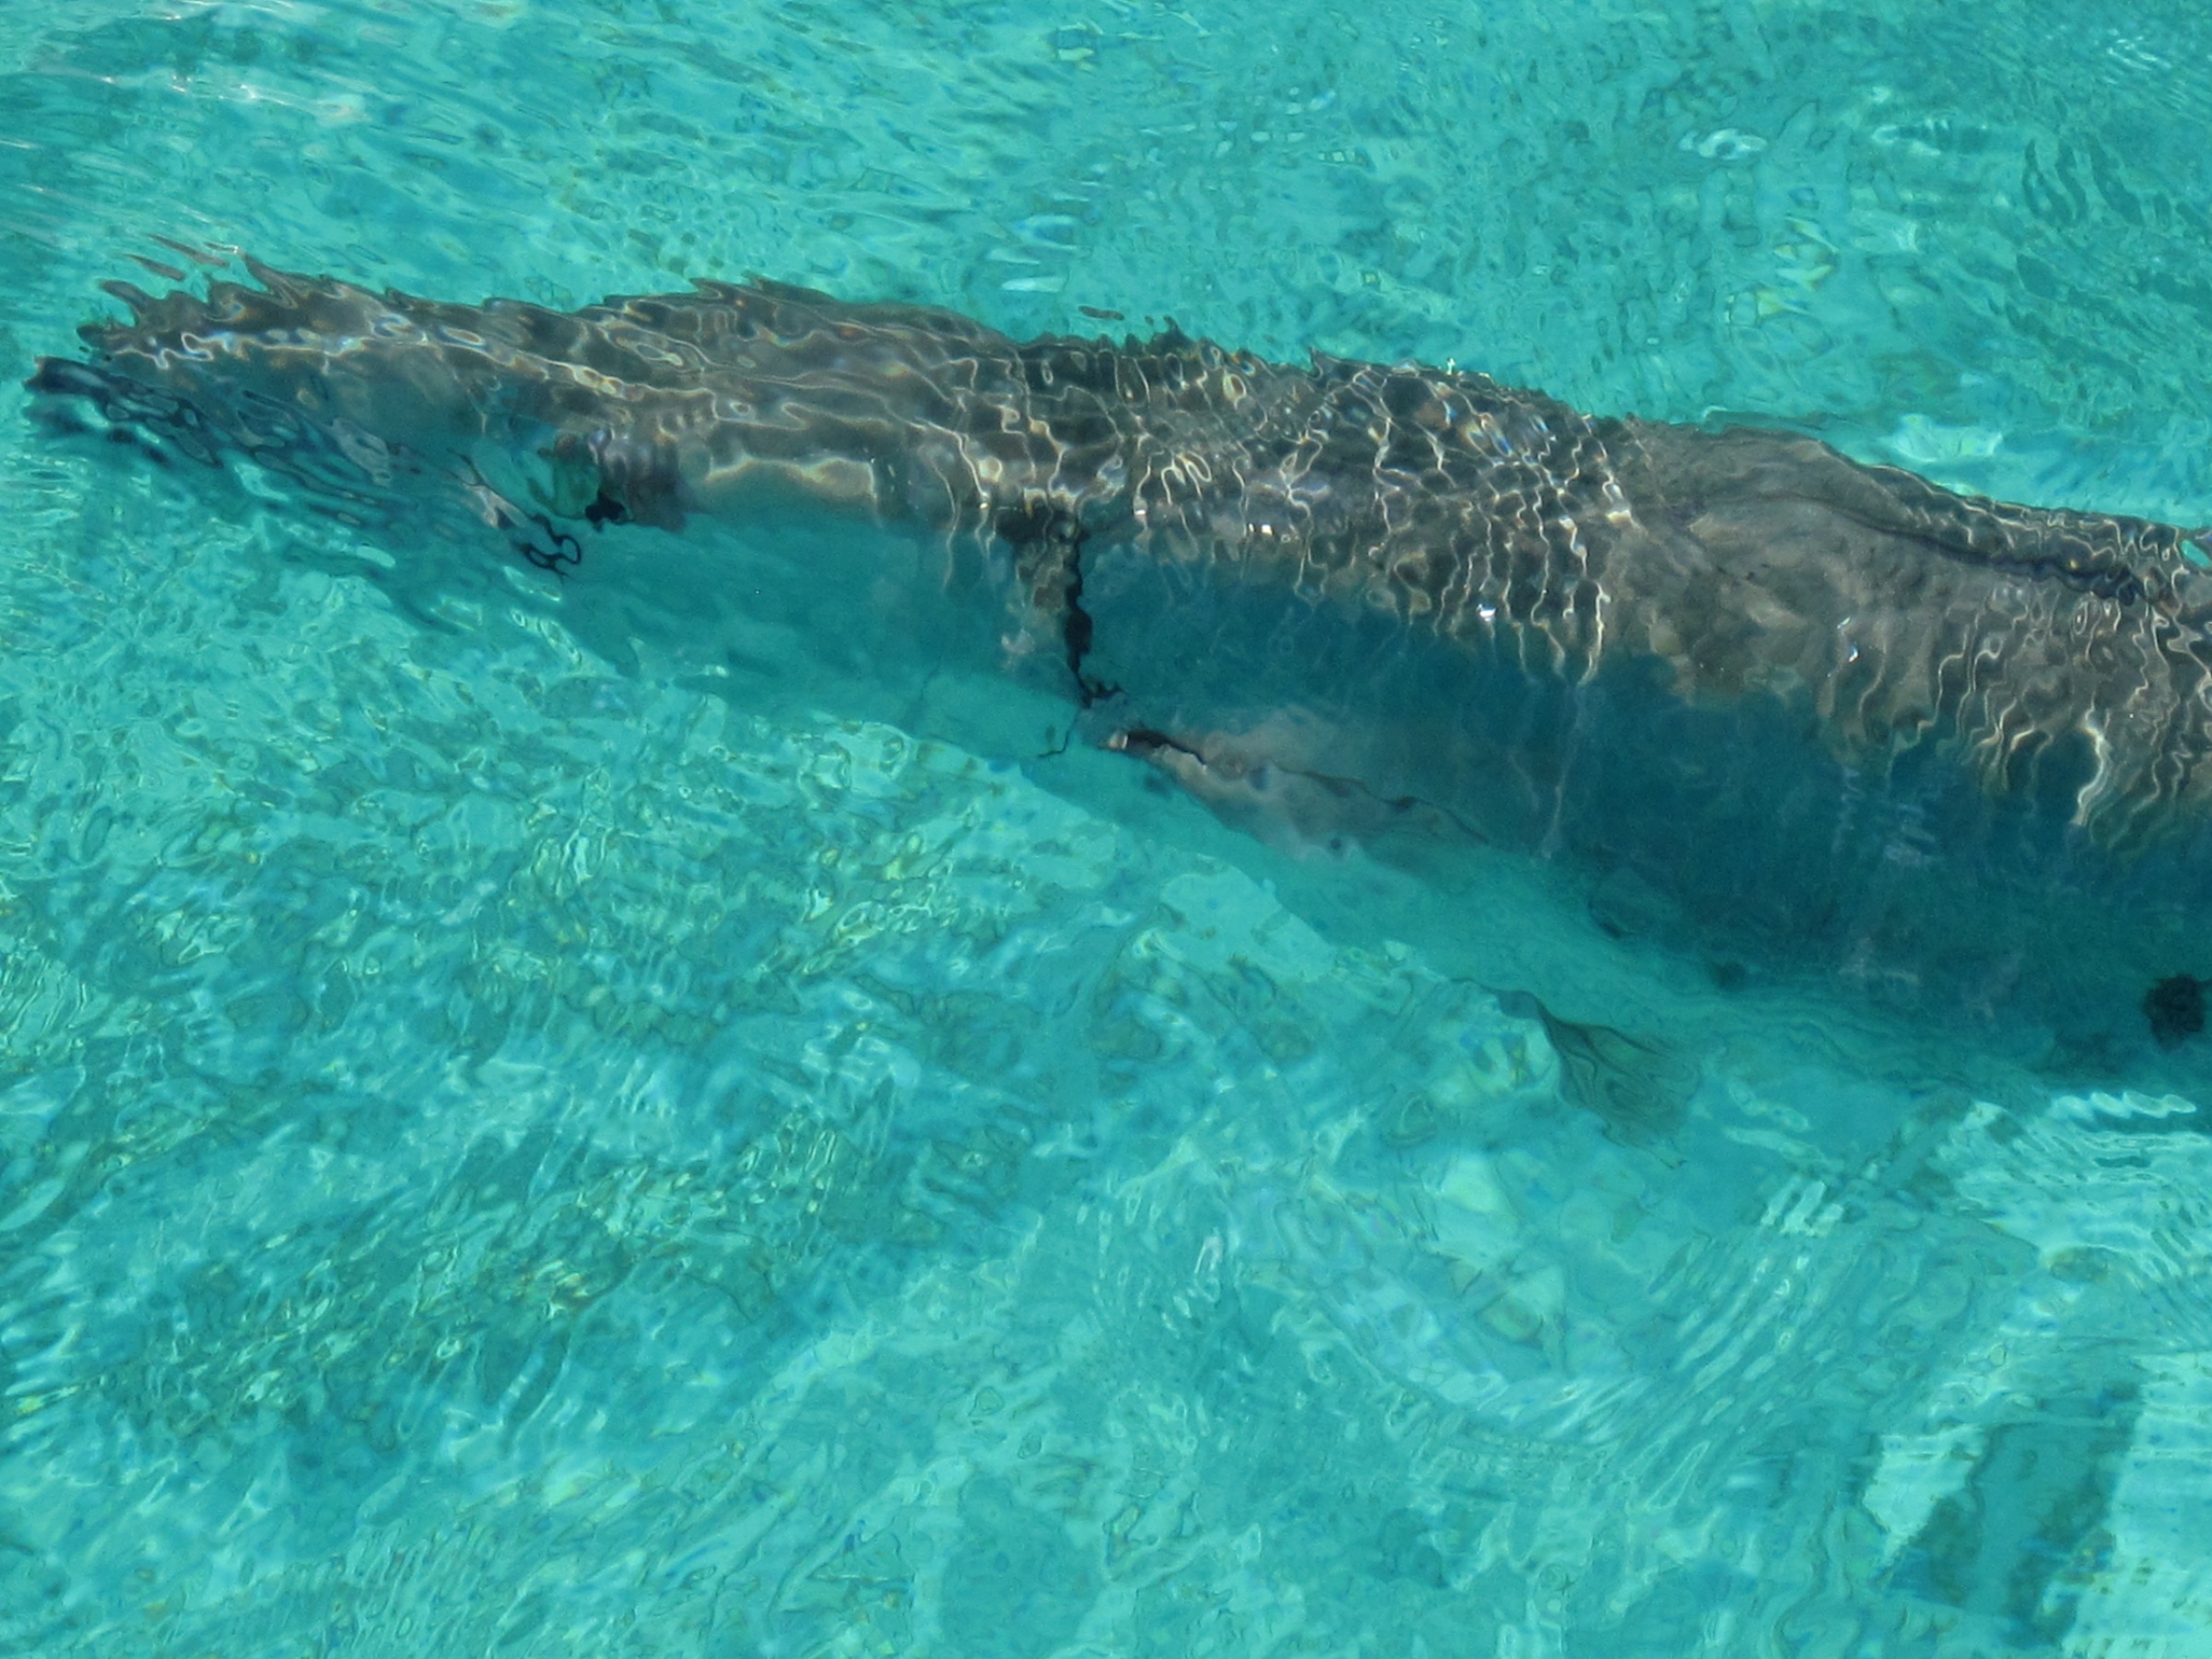
sea, ocean, underwater, biology, swimming, coral reef, reef, bahamas, snorkeling, marine biology